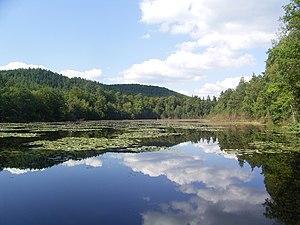
Étang du Liesbach, Philippsbourg, Moselle, France
La réserve naturelle nationale des rochers et tourbières du pays de Bitche est une réserve naturelle nationale située dans la région Grand Est. Créée le 15 mai 1998 pour la conservation du patrimoine naturel et de la biodiversité du pays de Bitche dans les Vosges du Nord, elle occupe une surface de 355,242 ha.
L'étang du Lieschbach est un étang situé dans les Vosges du Nord, sur la commune de Philippsbourg en Moselle.
Philippsbourg est une commune française du département de la Moselle en région Grand Est.